Mount Agamenticus

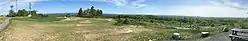
Partial panoramic view from the summit of Mount Agamenticus

In addition to a road to the summit and limited parking there, the mountain has a network of trails for hiking. Its short access trail from the main parking area at the base leads to the ring trail, which encircles the mountain’s summit. Feeder trails off of it offer access to the top.